Someshvara III

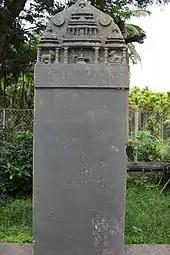
Old Kannada inscription dated 1129 of King Someshvara III at Balligavi, Karnataka state

Someshvara III was a Western Chalukya king (also known as the Kalyani Chalukyas), the son and successor of Vikramaditya VI. He ascended the throne of the Western Chalukya Kingdom in 1126, or 1127.